James Cagney

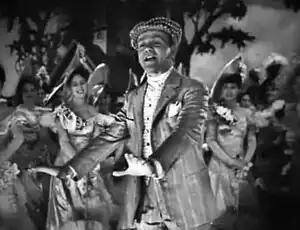
Cagney as George M. Cohan, performing "The Yankee Doodle Boy" from "Yankee Doodle Dandy" (1942)

In 1942, Cagney portrayed George M. Cohan in "Yankee Doodle Dandy", a film Cagney "took great pride in" and considered his best. Producer Hal Wallis said that having seen Cohan in "I'd Rather Be Right", he never considered anyone other than Cagney for the part. Cagney, though, insisted that Fred Astaire had been the first choice, but turned it down. Many critics of the time and since have declared it Cagney's best film, drawing parallels between Cohan and Cagney; they both began their careers in vaudeville, struggled for years before reaching the peak of their profession, were surrounded with family and married early, and both had a wife who was happy to sit back while he went on to stardom. The film was nominated for eight Academy Awards and won three, including Cagney's for Best Actor. In his acceptance speech, Cagney said, "I've always maintained that in this business, you're only as good as the other fellow thinks you are. It's nice to know that you people thought I did a good job. And don't forget that it was a good part, too."